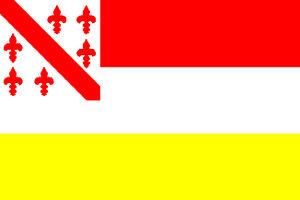
Amerongen est un village situé dans la commune néerlandaise d'Utrechtse Heuvelrug, dans la province d'Utrecht. Le 12 juin 2007, le village comptait 7300 habitànts